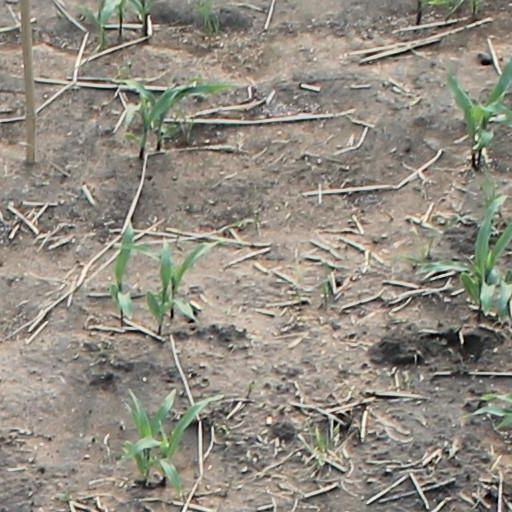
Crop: maize; corn